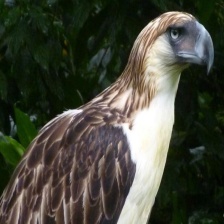
Species: PHILIPPINE EAGLE
Scientific name: PITHECOPHAGA JEFFERYI